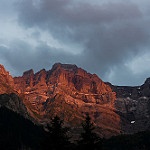
Scene: Outdoor